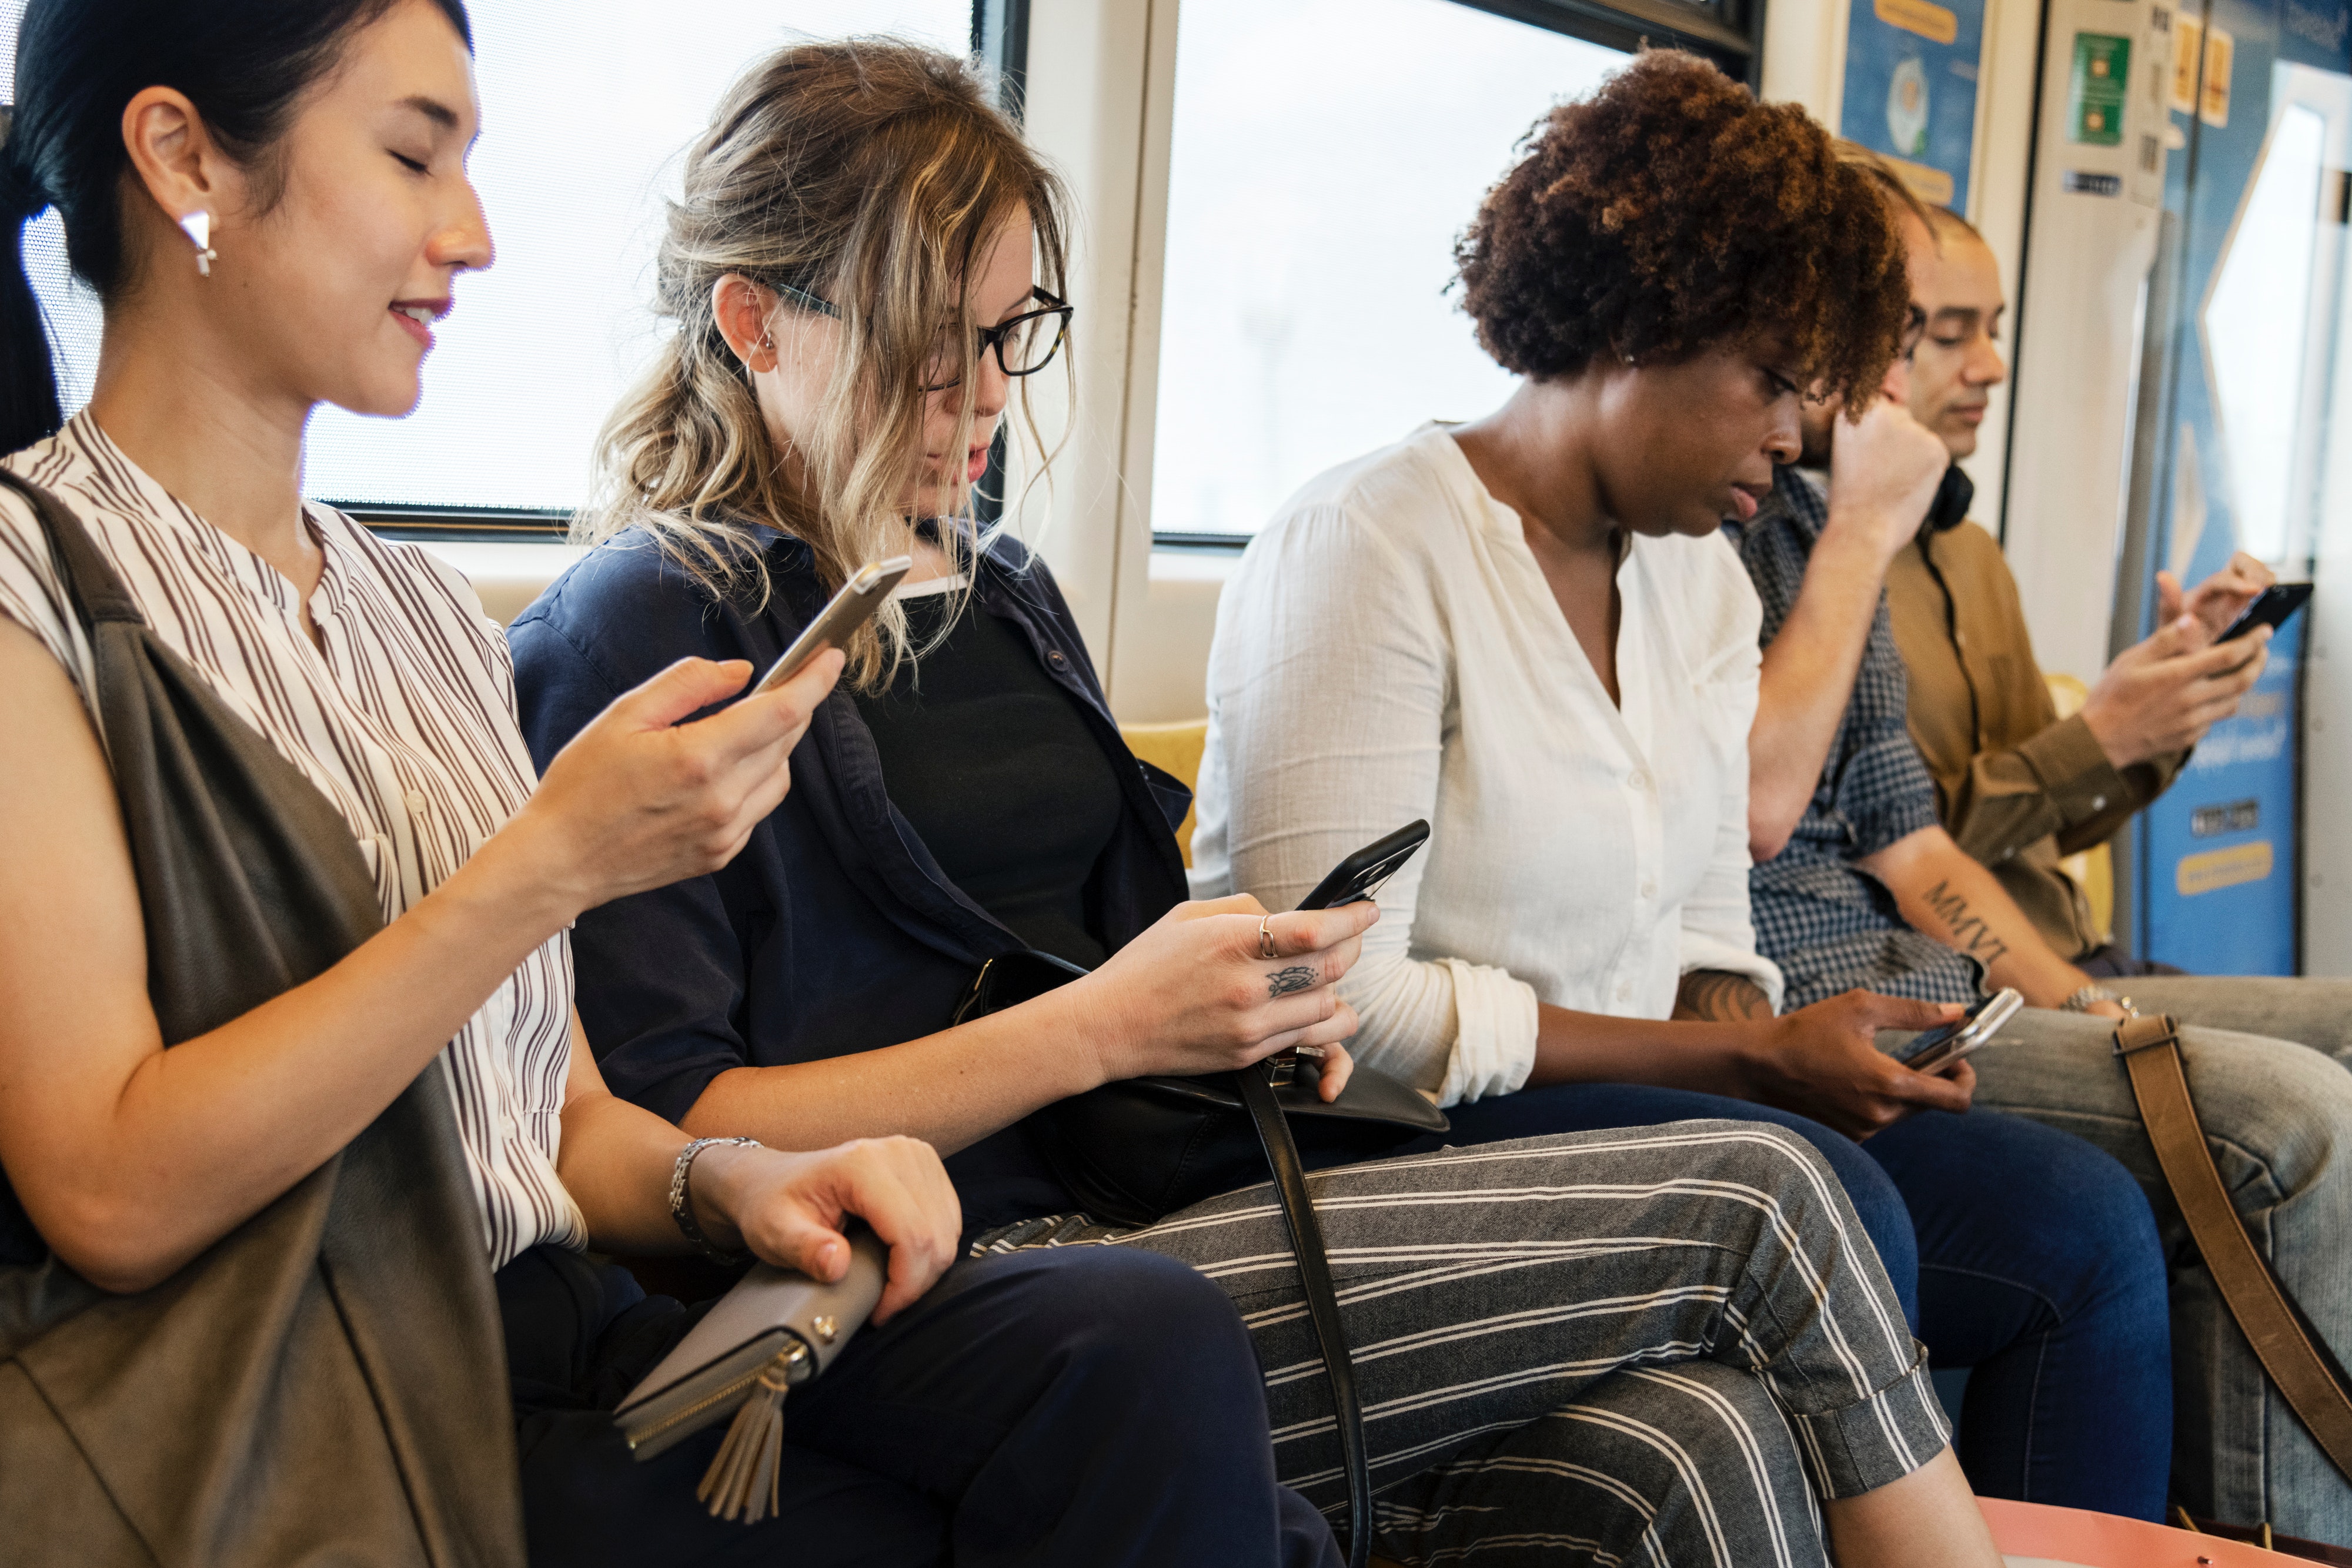
conversation, sitting, event, white collar worker, fashion design